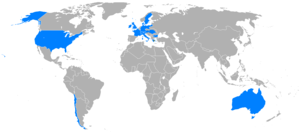
Les Jeux olympiques de 1896, également nommés Jeux de la première olympiade, en grec Ολυμπιακοί Αγώνες, sont organisés en 1896 à Athènes en Grèce. Ce sont les premiers Jeux olympiques de l'ère moderne organisés par le Comité international olympique. Ils se déroulent du 6 au 15 avril 1896, neuf jours de compétition pendant lesquels 241 sportifs s'affrontent dans neuf sports différents pour un total de 122 médailles.